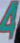
Number: 4